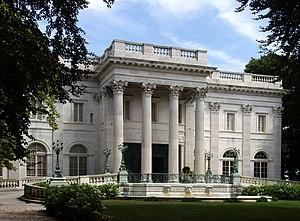
Le goût Rothschild est un style élaboré de décoration intérieure d’origine française, anglaise et allemande né au XIXᵉ siècle lorsque la riche, célèbre et puissante famille Rothschild était à son apogée.